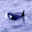
Label: whale